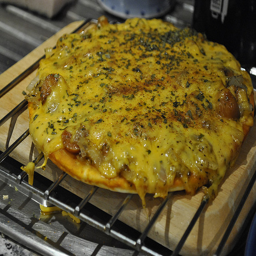
A pizza lies on a metal rack with lots of melted cheese
a grilled pita bread covered with cheese, meats, and other ingredients
A pizza covered in melted cheese on a wire rack.
Cheese melting over the sides of the pizza fresh out of the oven.
A pizza is cooking in an open oven